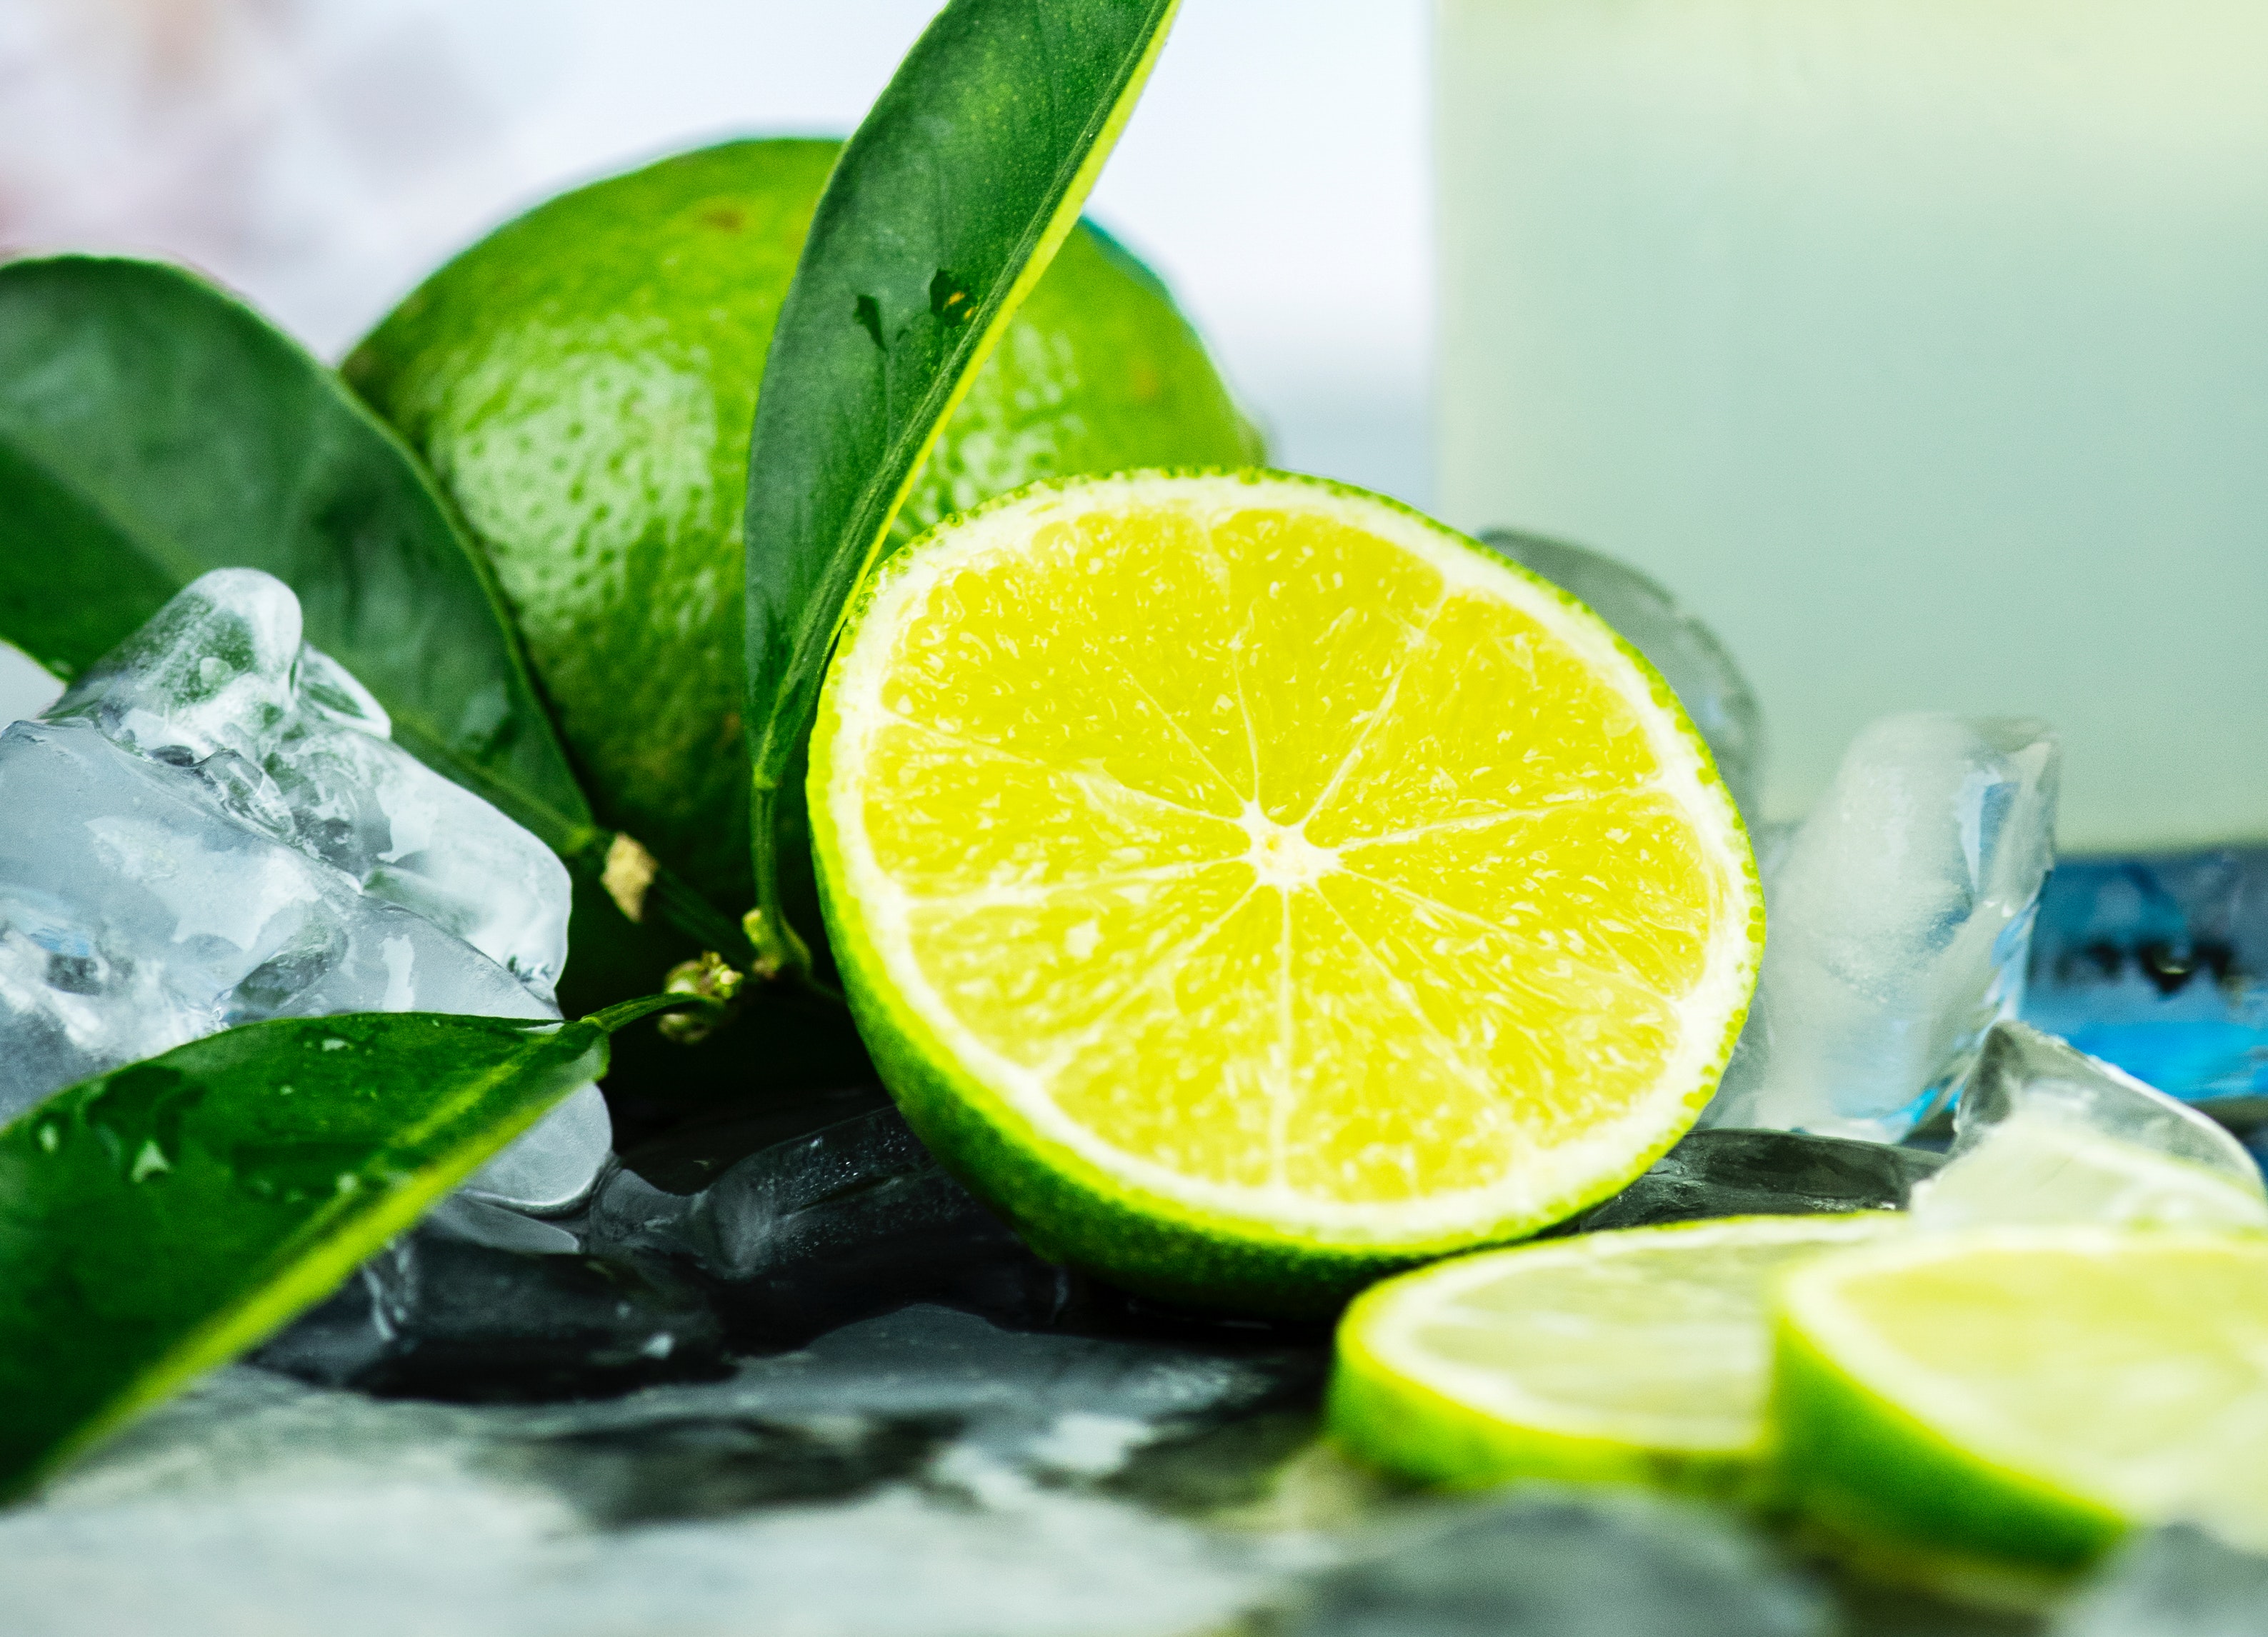
lime, key lime, persian lime, citrus, lemon lime, sweet lemon, food, plant, citric acid, lemon, water, kaffir lime, fruit, limeade, flowering plant, produce, ingredient, citron